Chagatai Khanate

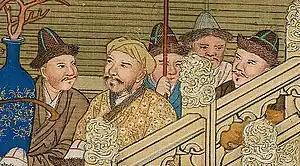
Yarkent dignitaries (葉爾奇木) in Beijing in 1761. "万国来朝图 "

Following the death of their father Yunus Khan, Mahmud Khan ruled over the western part of Moghulistan from Tashkent, while his brother Ahmad Alaq ruled over the eastern part. In 1488, the Timurids of Samarkand tried to recover Tashkent but were defeated by Mahmud. In 1487, Mahmud gave refuge to Muhammad Shaybani, who then seized Bukhara and Samarkand from the Timurids in 1500, making himself ruler of Transoxania. Shaybani immediately turned against Mahmud, who called his brother Ahmad Alaq for help, and defeated both Moghul khans and took them prisoner. Shaybani released them soon after, but kept Tashkent and Sairam. Ahmad died soon after. Mahmud was captured again in 1508 and put to death by Shaybani, marking the last time the Chagatayids were ejected from Transoxania.